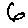
Label: 6